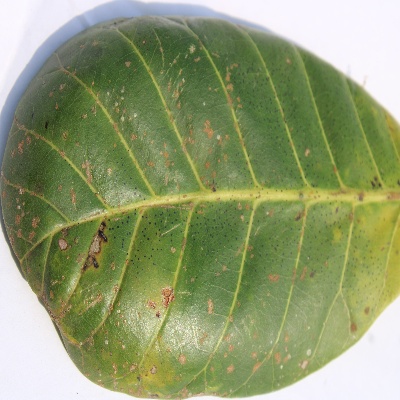
Crop: Cashew
Condition: red rust